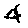
Label: 4